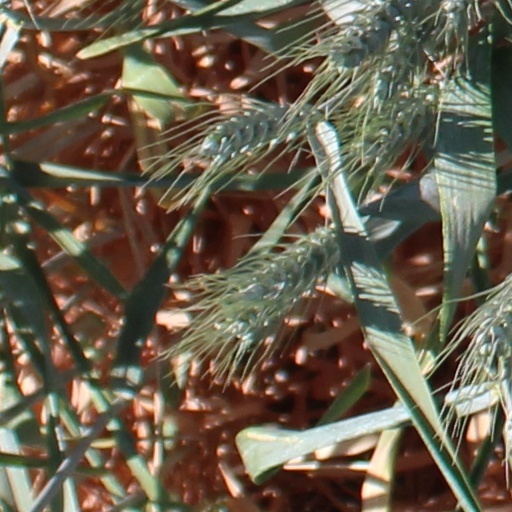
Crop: wheat